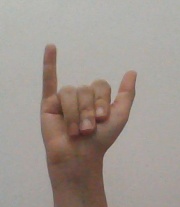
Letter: ya